South West Pacific Area

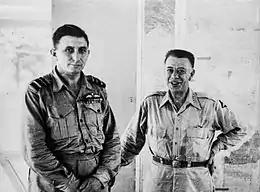
Two men in informal military uniform, without ties or hats.

MacArthur announced the composition of his staff, known as General Headquarters (GHQ) on 19 April. Major General Richard K. Sutherland became Chief of Staff; Brigadier General Richard J. Marshall, Deputy Chief of Staff; Colonel Charles P. Stivers, Assistant Chief of Staff, G-1; Colonel Charles A. Willoughby, Assistant Chief of Staff, G-2; Brigadier General Stephen J. Chamberlin, Assistant Chief of Staff, G-3; Colonel Lester J. Whitlock, Assistant Chief of Staff, G-4; Brigadier General Spencer B. Akin, Signal Officer; Brigadier General Hugh J. Casey, Engineer Officer; Brigadier General William F. Marquat, Antiaircraft Officer; Colonel Burdette M. Fitch, Adjutant General; and Colonel LeGrande A. Diller, Public Relations Officer.